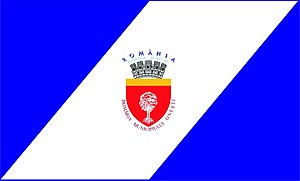
Onești
Oneşti er en by i Østkarpaterne i distriket Bacău i Rumænien.